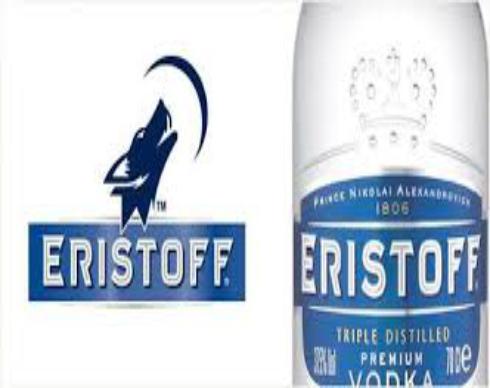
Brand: Eristoff
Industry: Food